Thorncrown Chapel

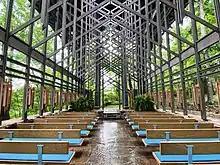
Interior

The chapel stands high, wide, and long. It has 425 windows, which add up to 6,000 square feet (approximately 560 square meters) of glass. During the design process, Jones decided that in order to preserve the site's natural setting, no structural element could be larger than what two men could carry through the woods. The structure was constructed using organic materials indigenous to northwestern Arkansas, including pressure-treated Southern pine and flagstone for the floor and surrounding wall. The small ornamental roof skylight was later enlarged to provide additional natural lighting throughout the chapel.